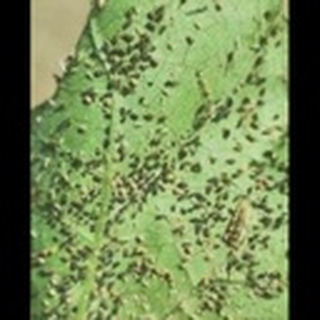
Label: cotton_aphids